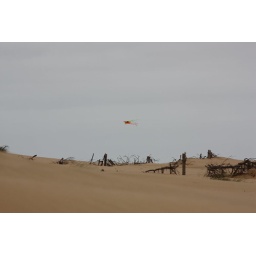
A day on the Freshfields near Liverpool with our inlaws, their dog Jas and our spaniel (Maggie) and pug (Parker).